Answer in natural language. Considering the relative positions, where is wall paint (highlighted by a red box) with respect to twotiered metal cart (highlighted by a green box)? Choose between the following options: right or left
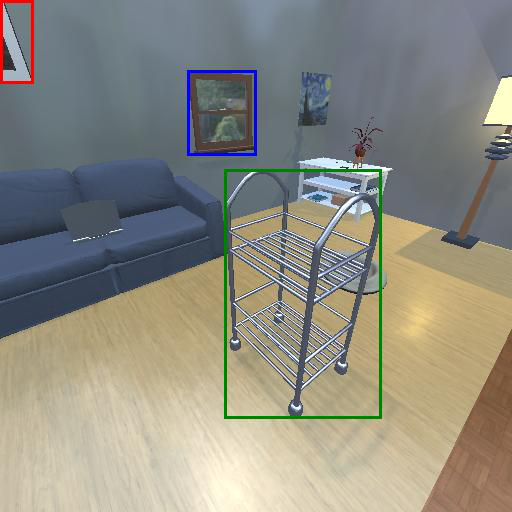
<answer>left</answer>